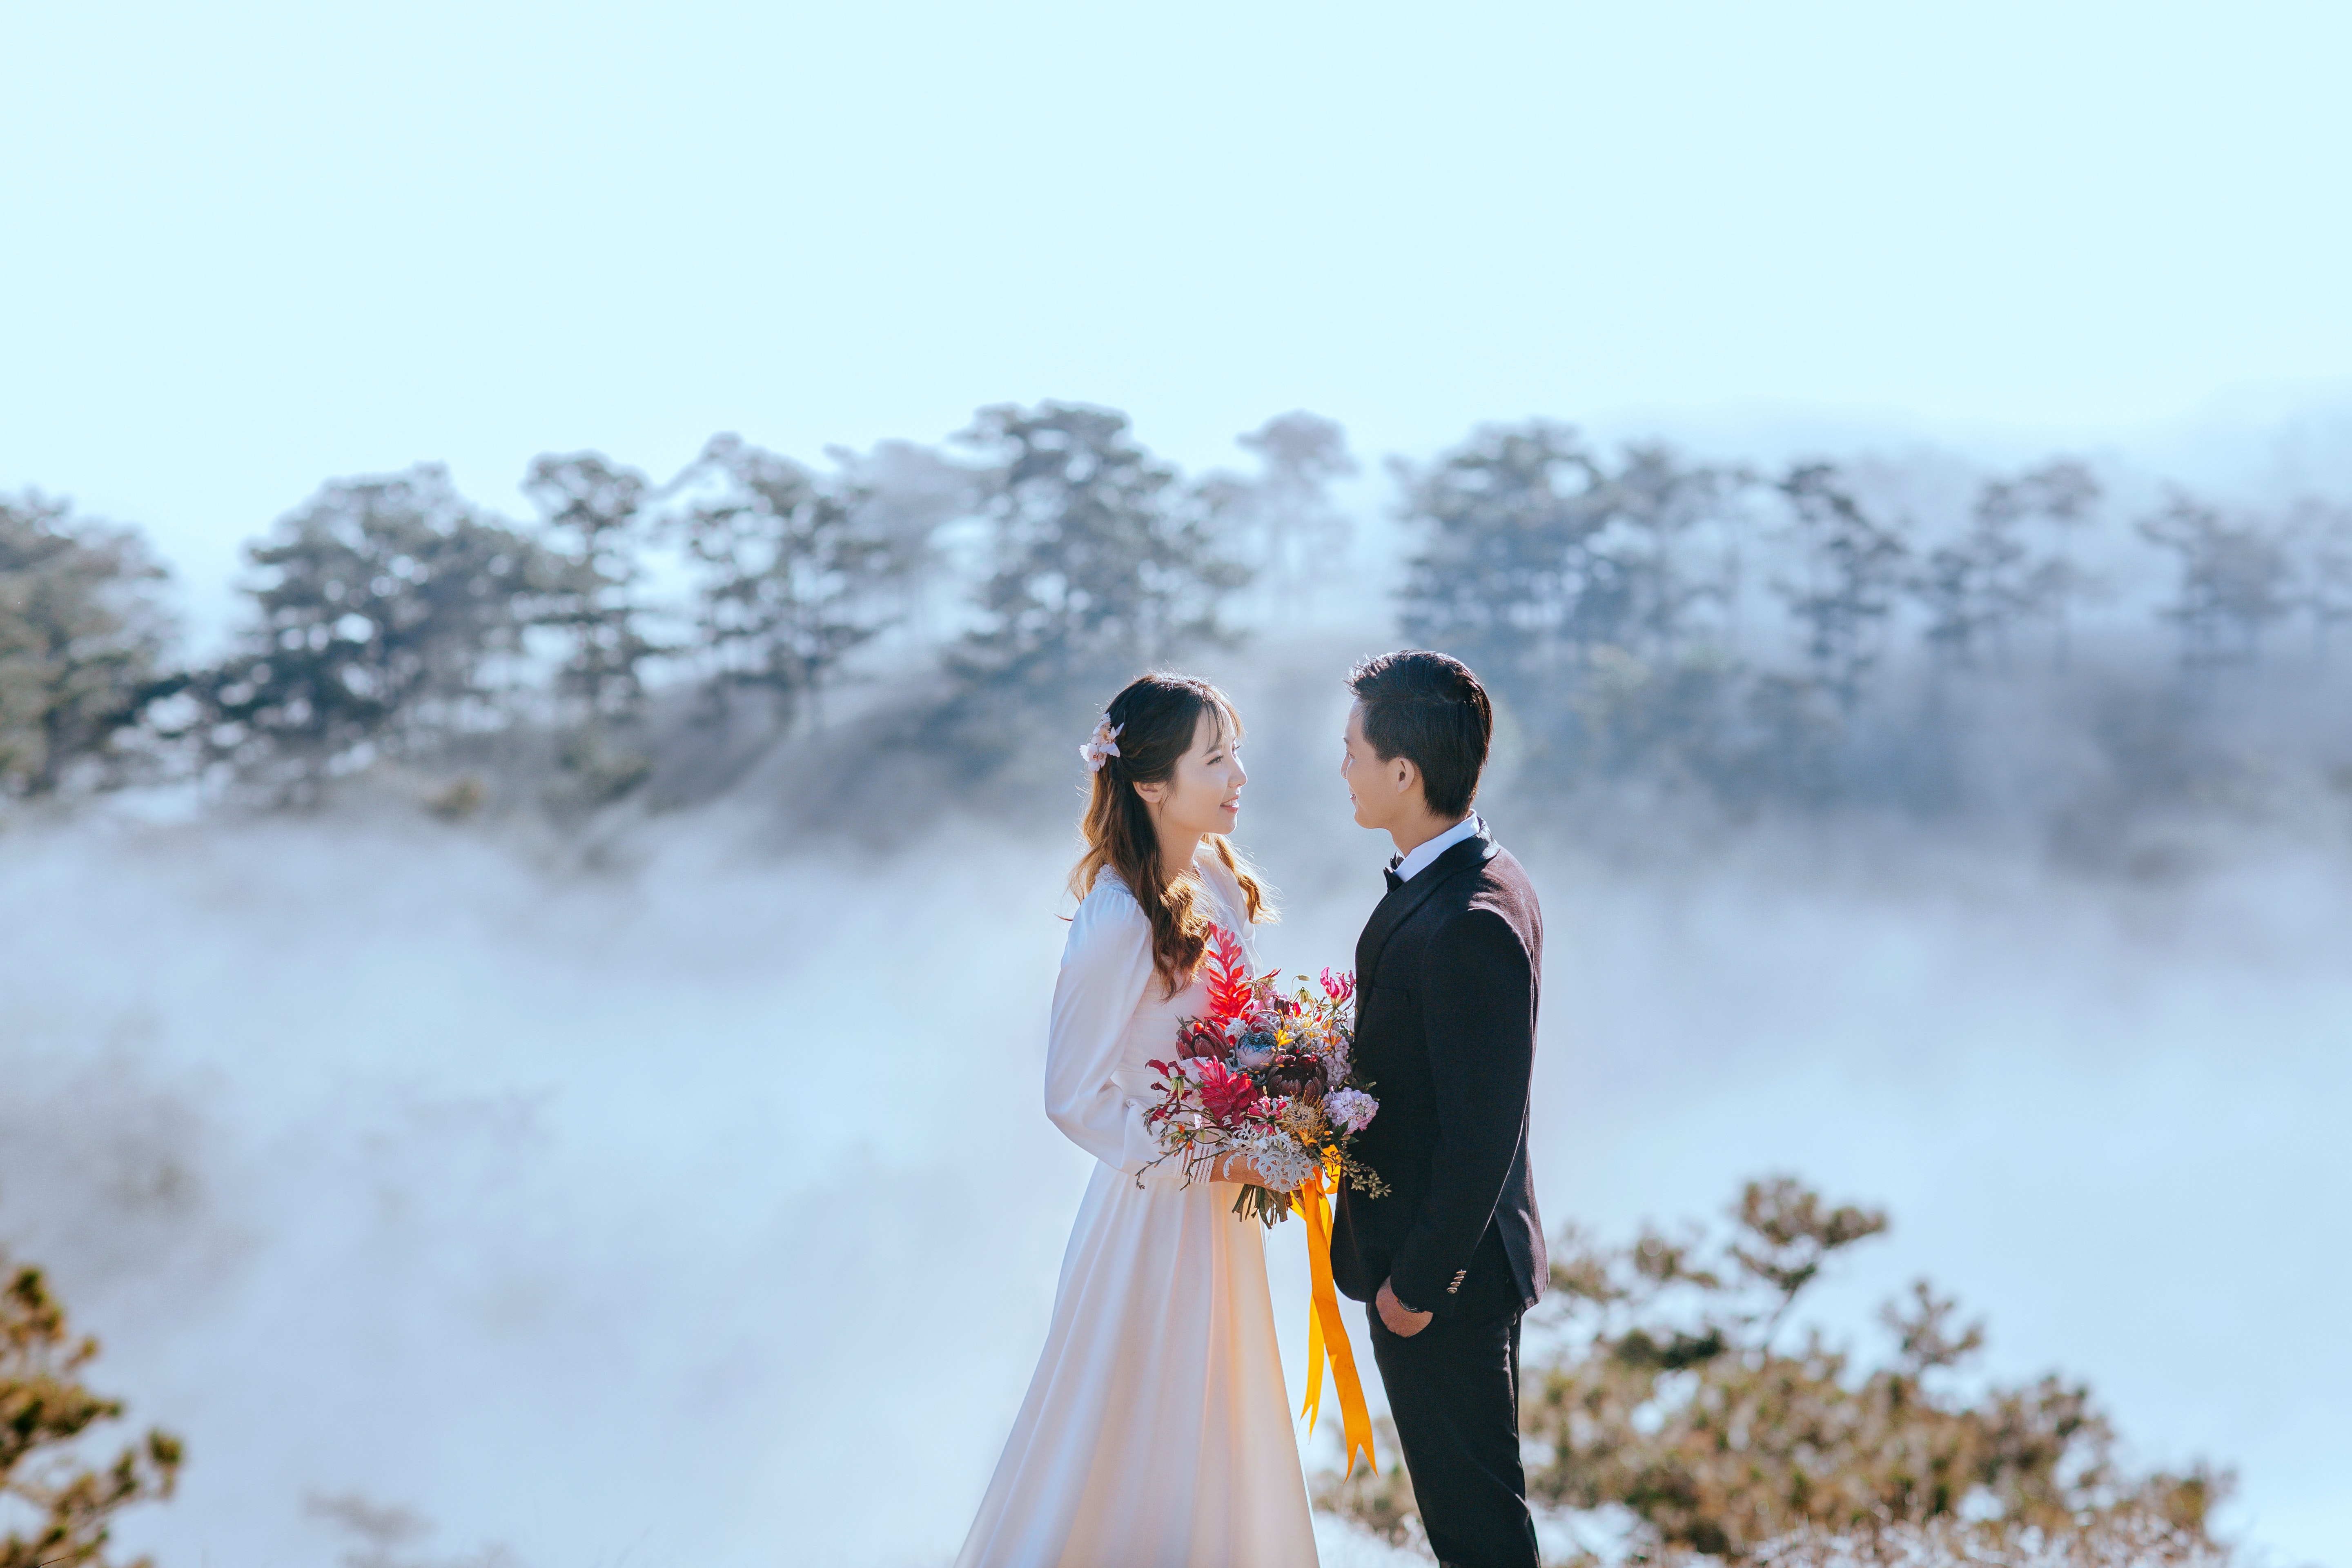
photograph, bride, dress, wedding dress, gown, sky, atmospheric phenomenon, yellow, wedding, ceremony, bridal clothing, snapshot, photography, honeymoon, landscape, formal wear, happy, romance, event, love, cloud, flower, suit, stock photography, veil, gesture, winter, floral design, forest